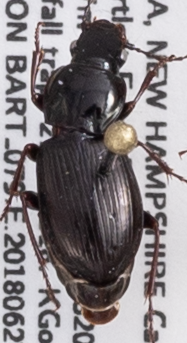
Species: Pterostichus pensylvanicus
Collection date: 2018-06-27
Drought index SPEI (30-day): -0.156
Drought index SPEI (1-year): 0.47
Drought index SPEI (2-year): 0.47